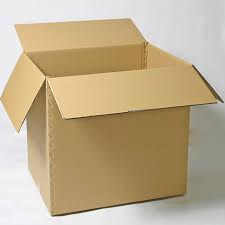
Label: cardboard